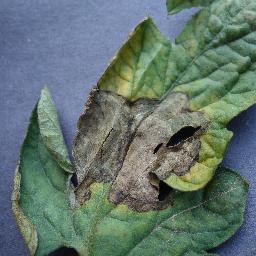
Label: Tomato___Late_blight